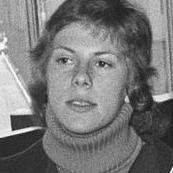
Age: 19